Schema for horizontal dials

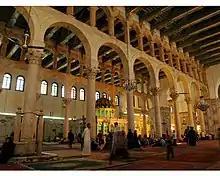
Umayyad Mosque, also known as the Grand Mosque of Damascus

The art of sundial design is to produce a dial that accurately displays local time. Sundial designers have also been fascinated by the mathematics of the dial and possible new ways of displaying the information. Modern dialling started in the tenth century when Arab astronomers made the great discovery that a gnomon parallel to the Earth's axis will produce sundials whose hour lines show or "legal hours" on any day of the year: the dial of Ibn al-Shatir in the Umayyad Mosque in Damascus is the oldest dial of this type. Dials of this type appeared in Austria and Germany in the 1440s.